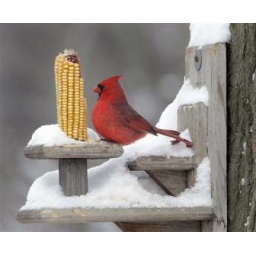
A male cardinal sits on a squirrel feeder hanging from the side of a tree in Moreland Hills,